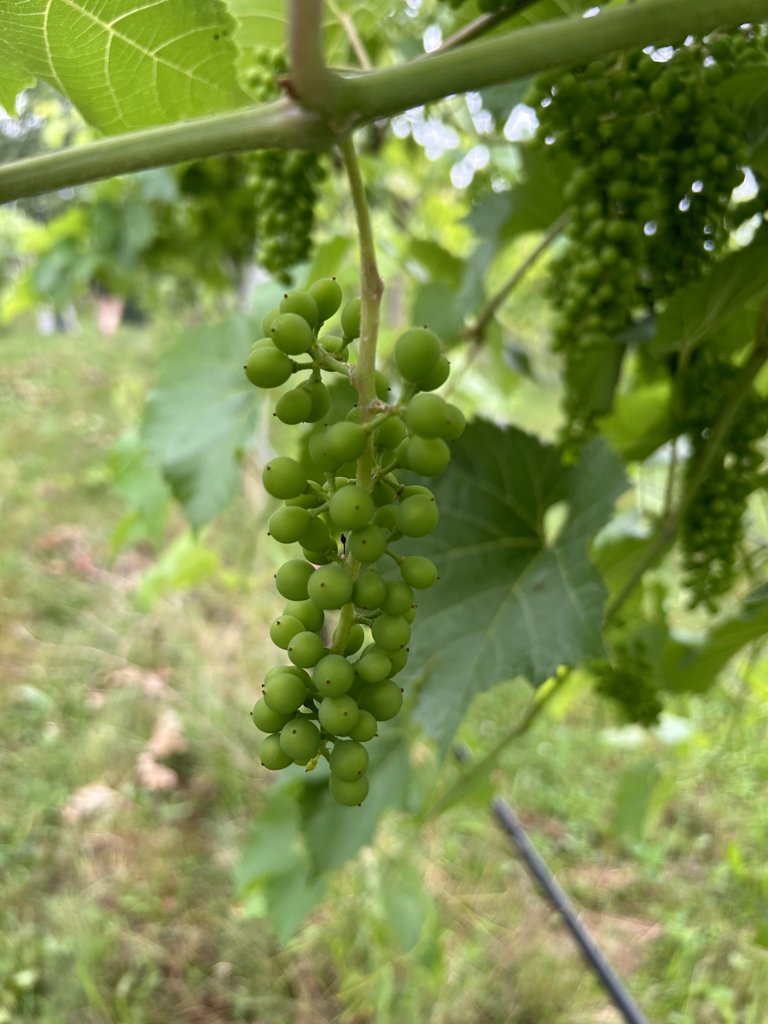
Berries visible: 60
Grape clusters: 1